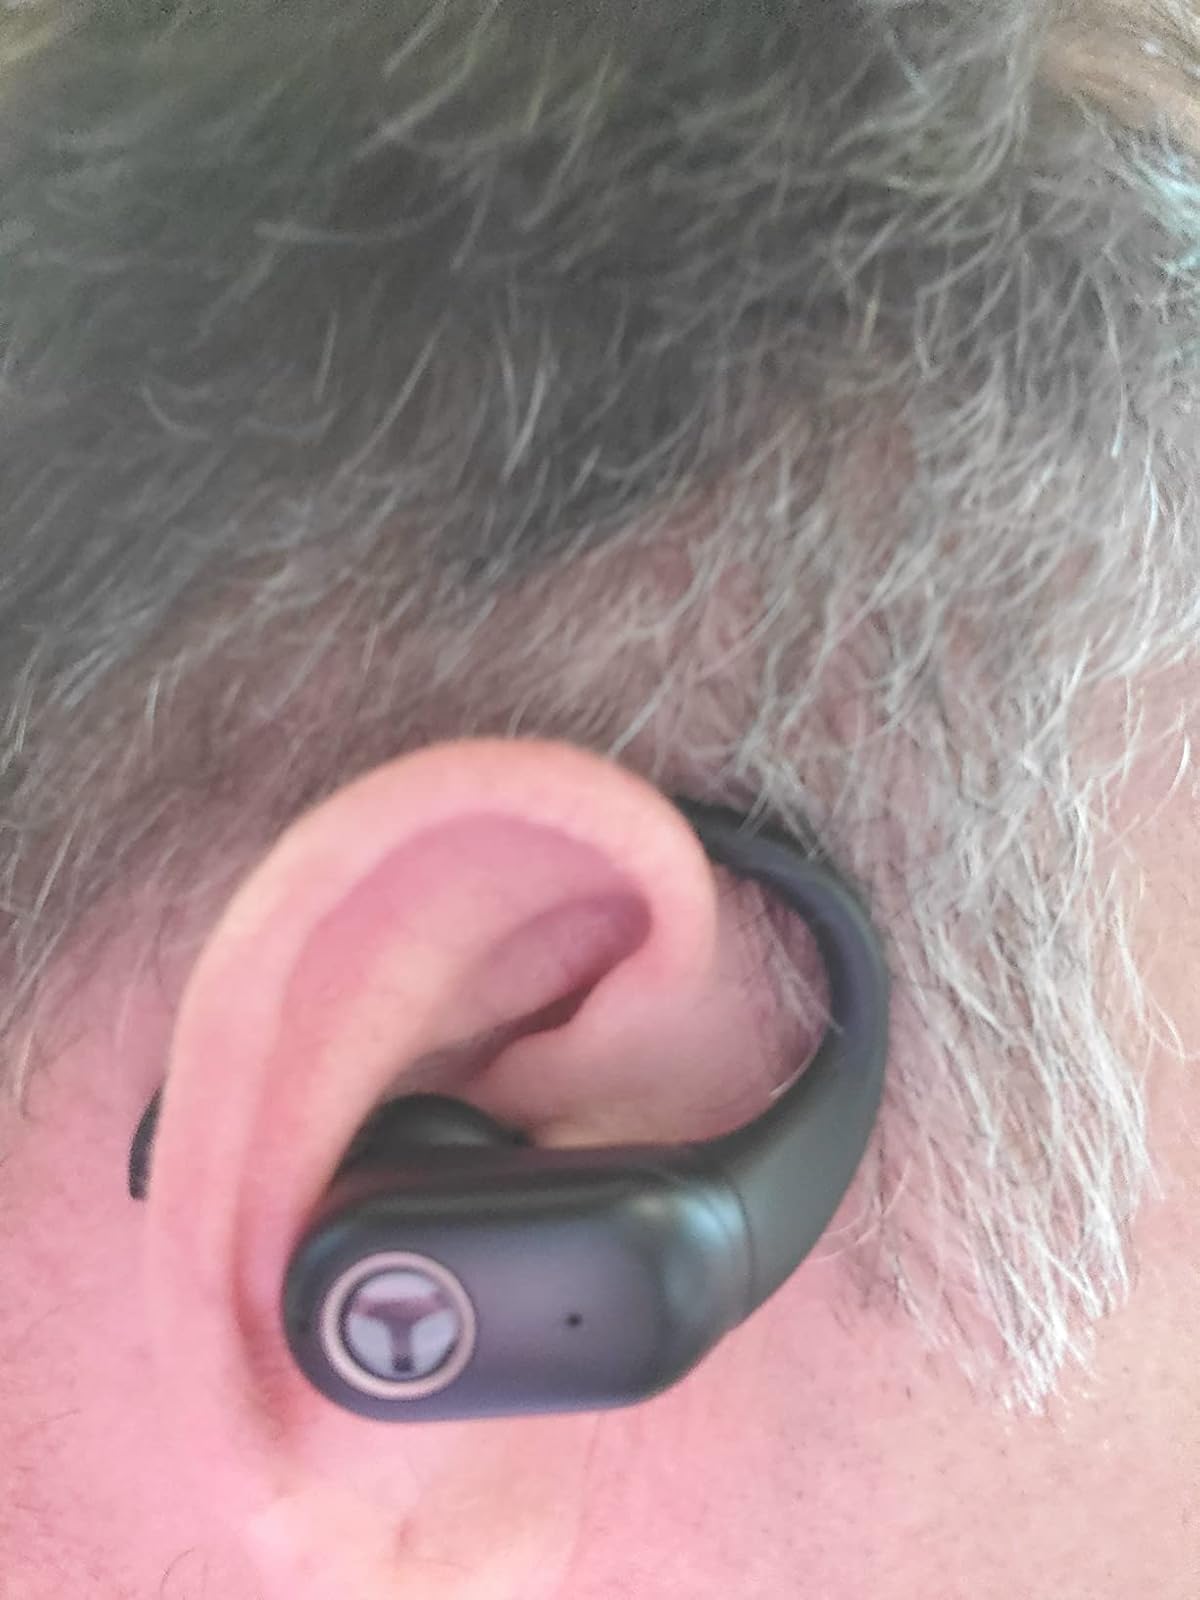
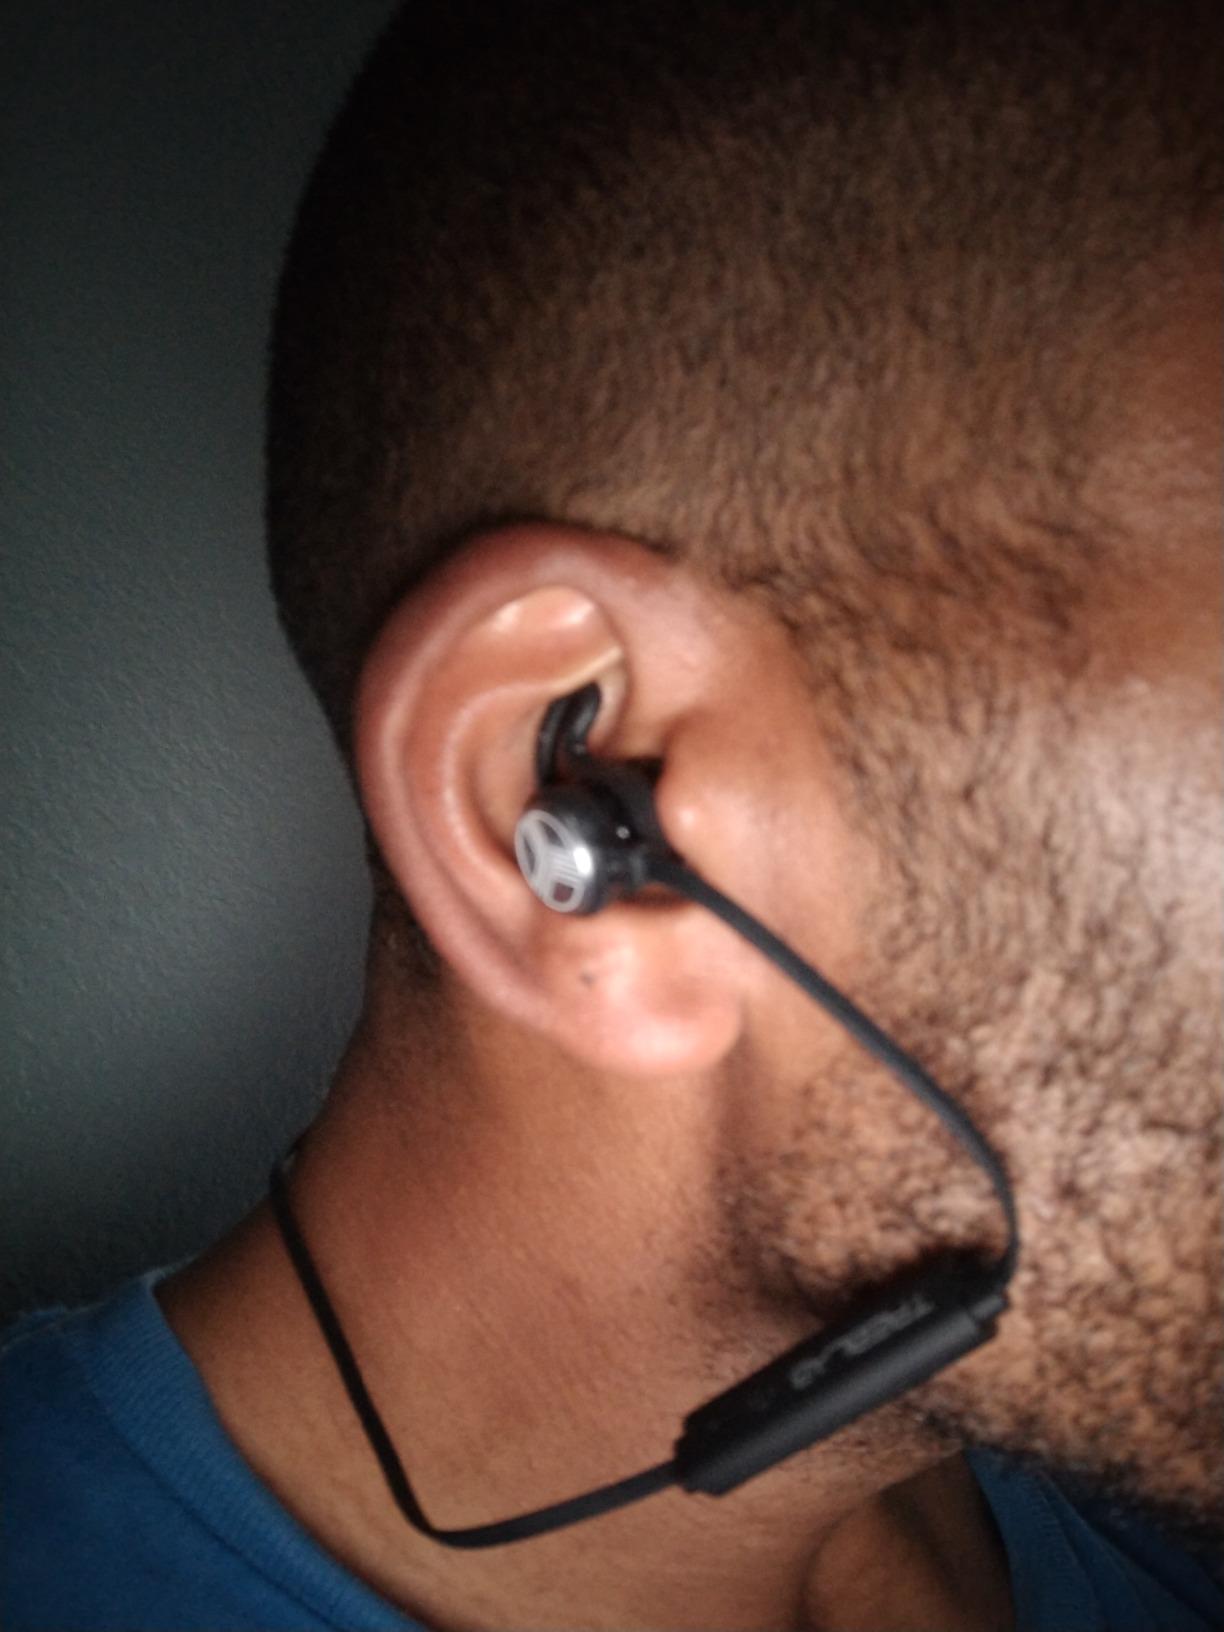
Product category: earbuds
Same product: no